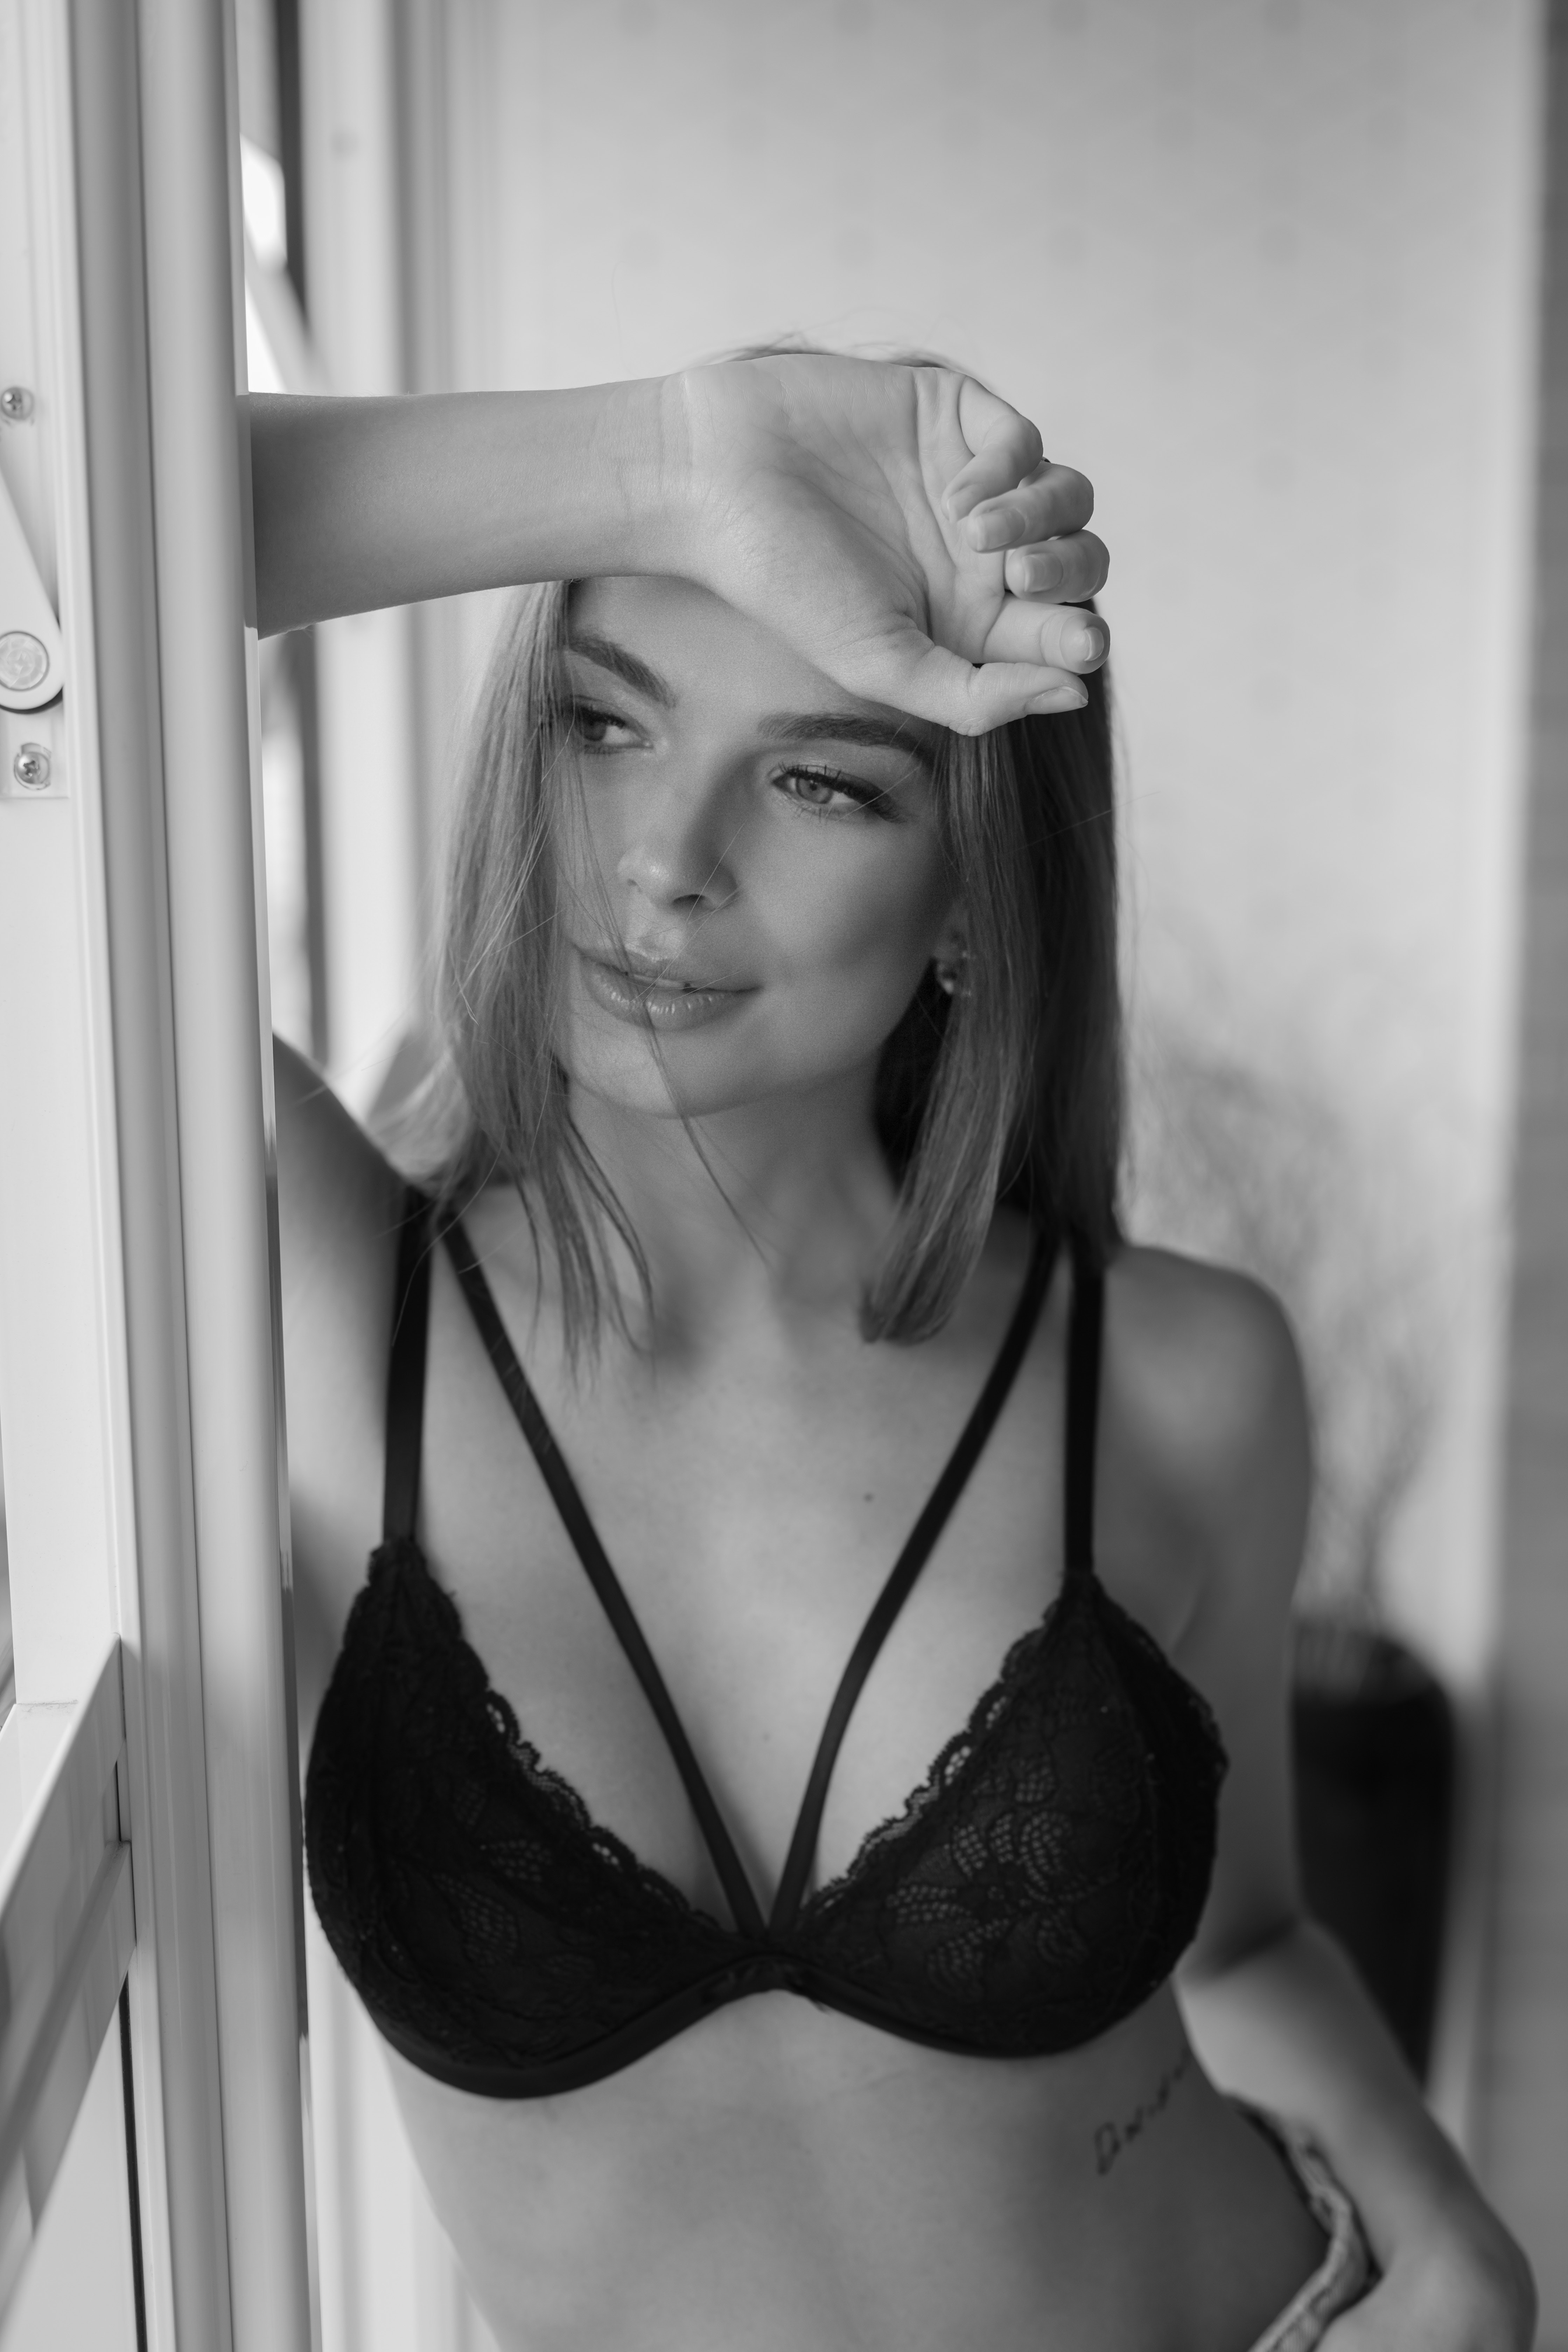
woman, shoulder, eye, lingerie top, brassiere, human body, flash photography, waist, style, black and white, undergarment, thigh, chest, lingerie, hat, art model, trunk, abdomen, swimwear, monochrome photography, monochrome, beauty, long hair, navel, human leg, blond, swimsuit top, fetish model, gravure idol, fashion model, fashion design, headpiece, underpants, portrait photography, costume, jewellery, necklace, photo shoot